Calcutta Film Society

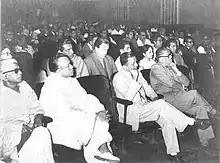
CFS revival at Kolkata 1956.jpg

Today it is seen as an important harbinger of New Wave cinema in India, as it allowed first hand access to world cinema to local viewers and in time started the film society movement in India.